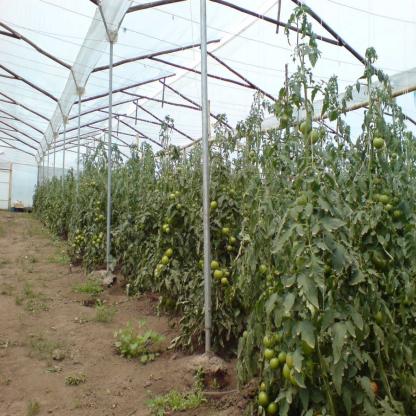
Scene: Indoor